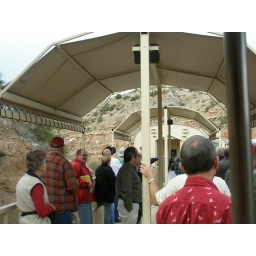
open observation cars in each section of the train